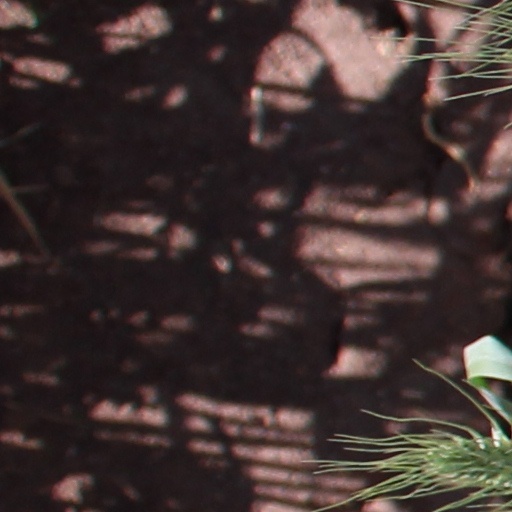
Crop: wheat